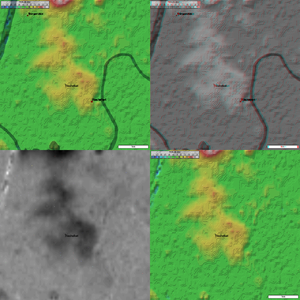
4 images topographique (5 km de coté) de Rochefort prisent par la mission SRTM. Image topographique + position des villes image topographique en relief + position des villes image topographique en niveau de gris (utile pour displacement map dans les logiciel 3D) Image topographique sans les villes Générée par le logiciel Radiomobile à partir des données domaine public de la mission SRTM de la NASA.
Rochefort, appelée aussi Rochefort-sur-Mer, est une commune du Sud-Ouest de la France située dans le département de la Charente-Maritime. Ses habitants sont appelés les Rochefortais et les Rochefortaises.